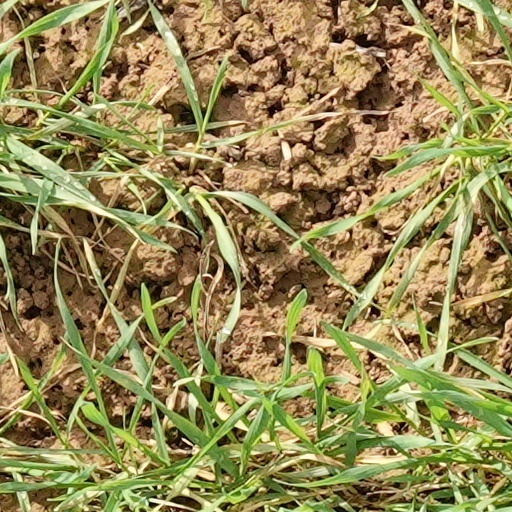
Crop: wheat